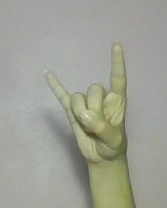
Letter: la